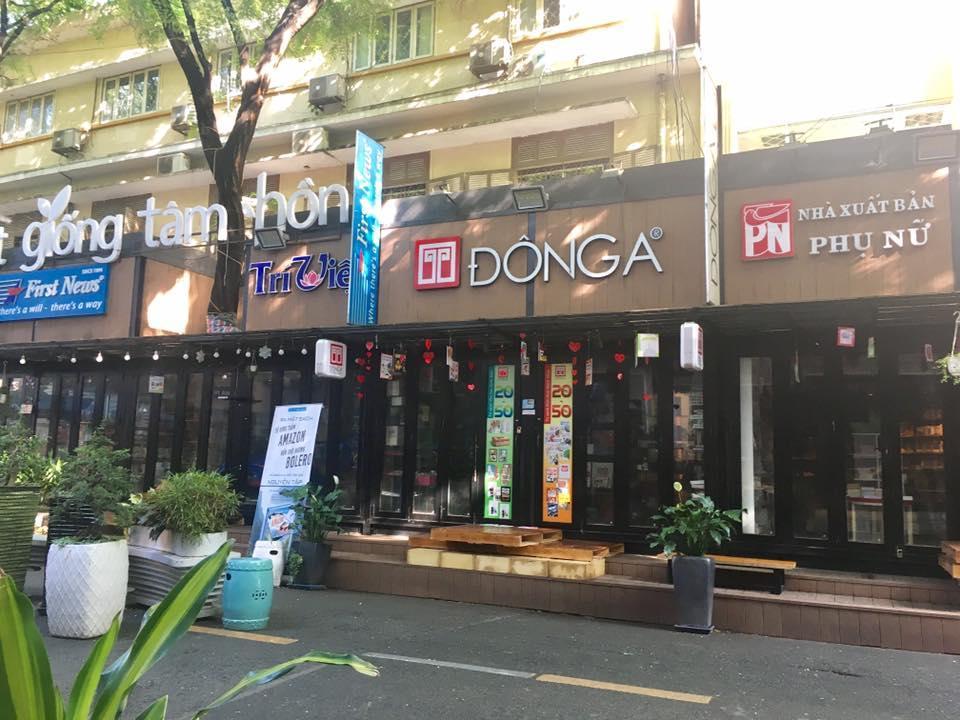
có ba chậu cây cảnh đang được đặt ở giữa lòng đường